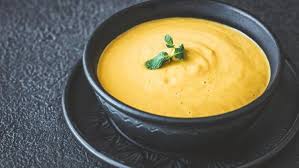
Label: lentil_soup